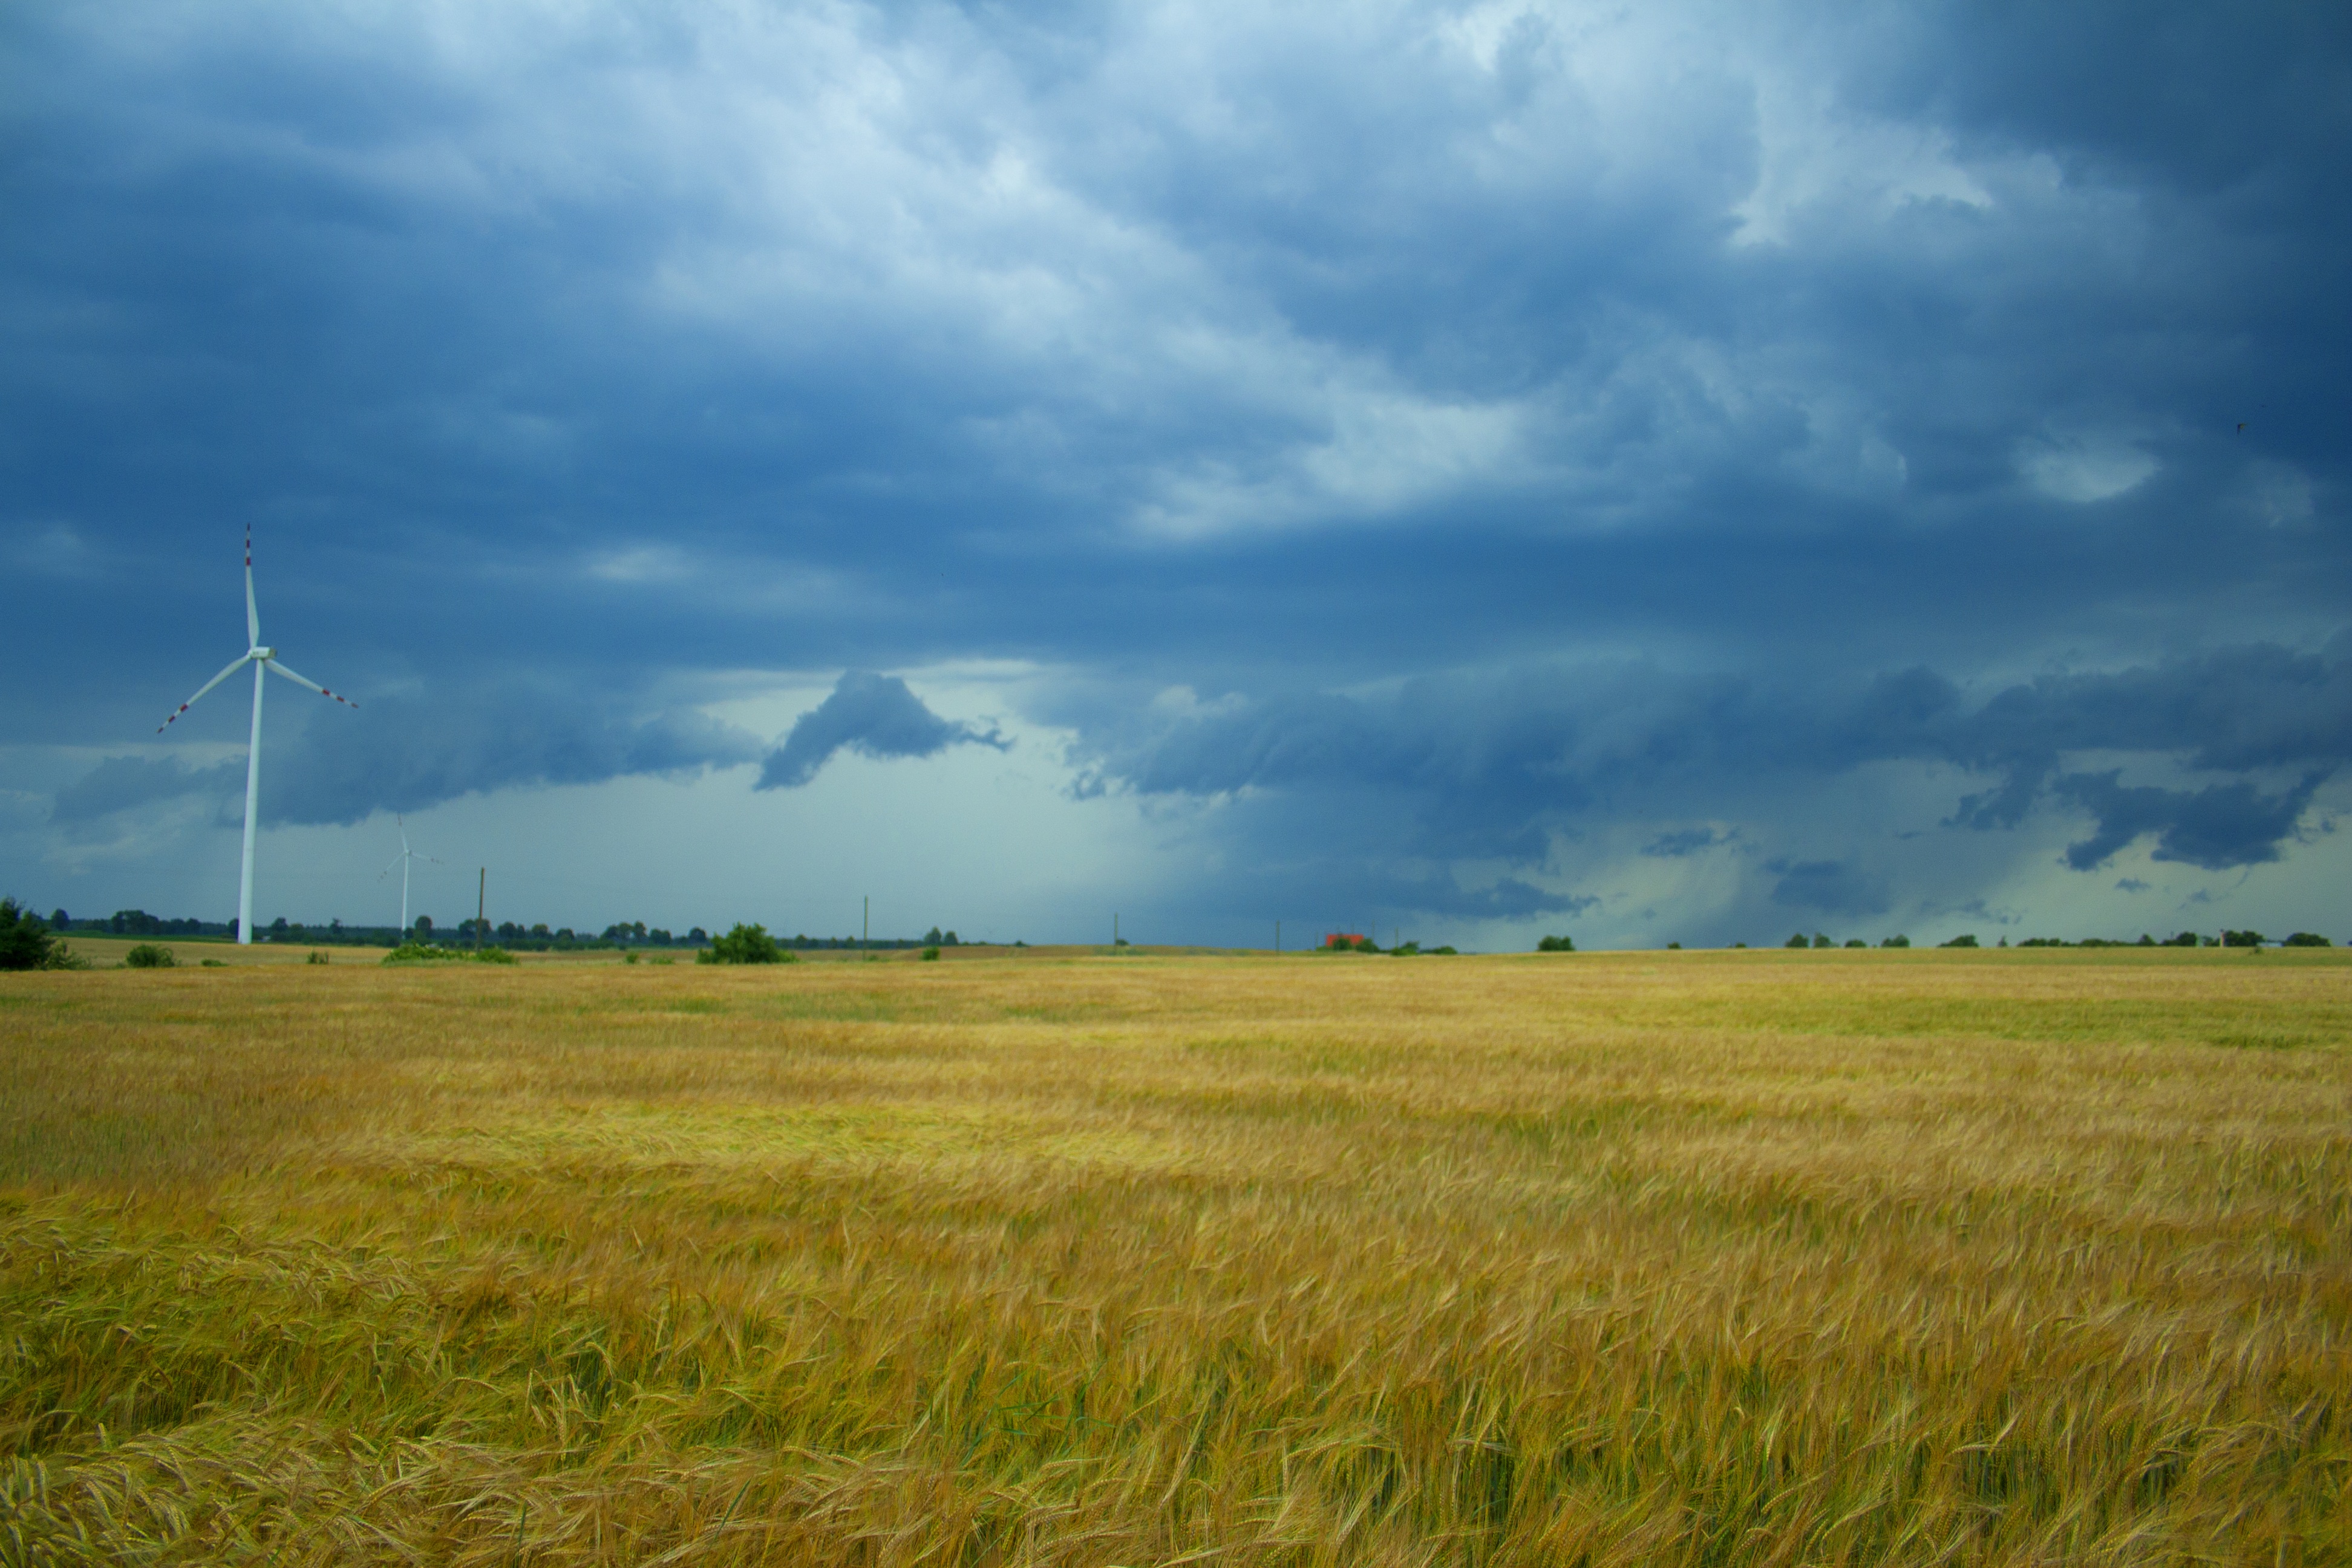
landscape, nature, grass, horizon, marsh, cloud, sky, field, meadow, prairie, morning, wind, crop, weather, agriculture, plain, polder, grassland, habitat, steppe, rural area, paddy field, natural environment, atmospheric phenomenon, grass family